Anna Jagiellon Bridge, Warsaw

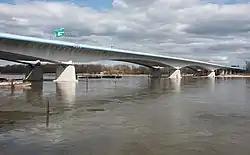
The Anna Jagiellon Bridge

The Anna Jagiellon Bridge is a bridge, across the Vistula in Warsaw, Poland. It is the ninth bridge crossing the river in Warsaw, and the longest and most southern. The bridge carries the S2 expressway, which forms the southern bypass of Warsaw, linking the Warszawa Wschodnia junction, in Wilanów, with Wał Miedzeszyński junction, in Wawer.